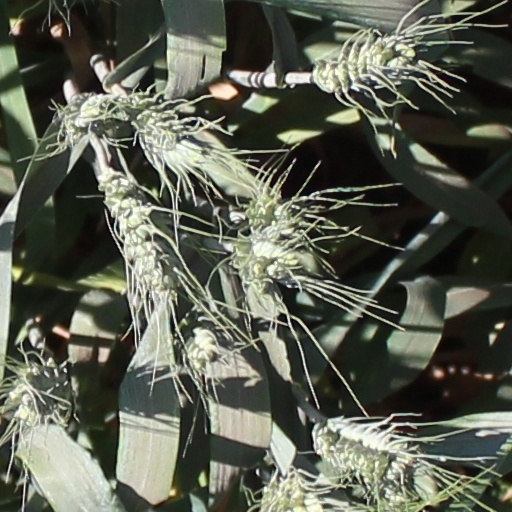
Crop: wheat